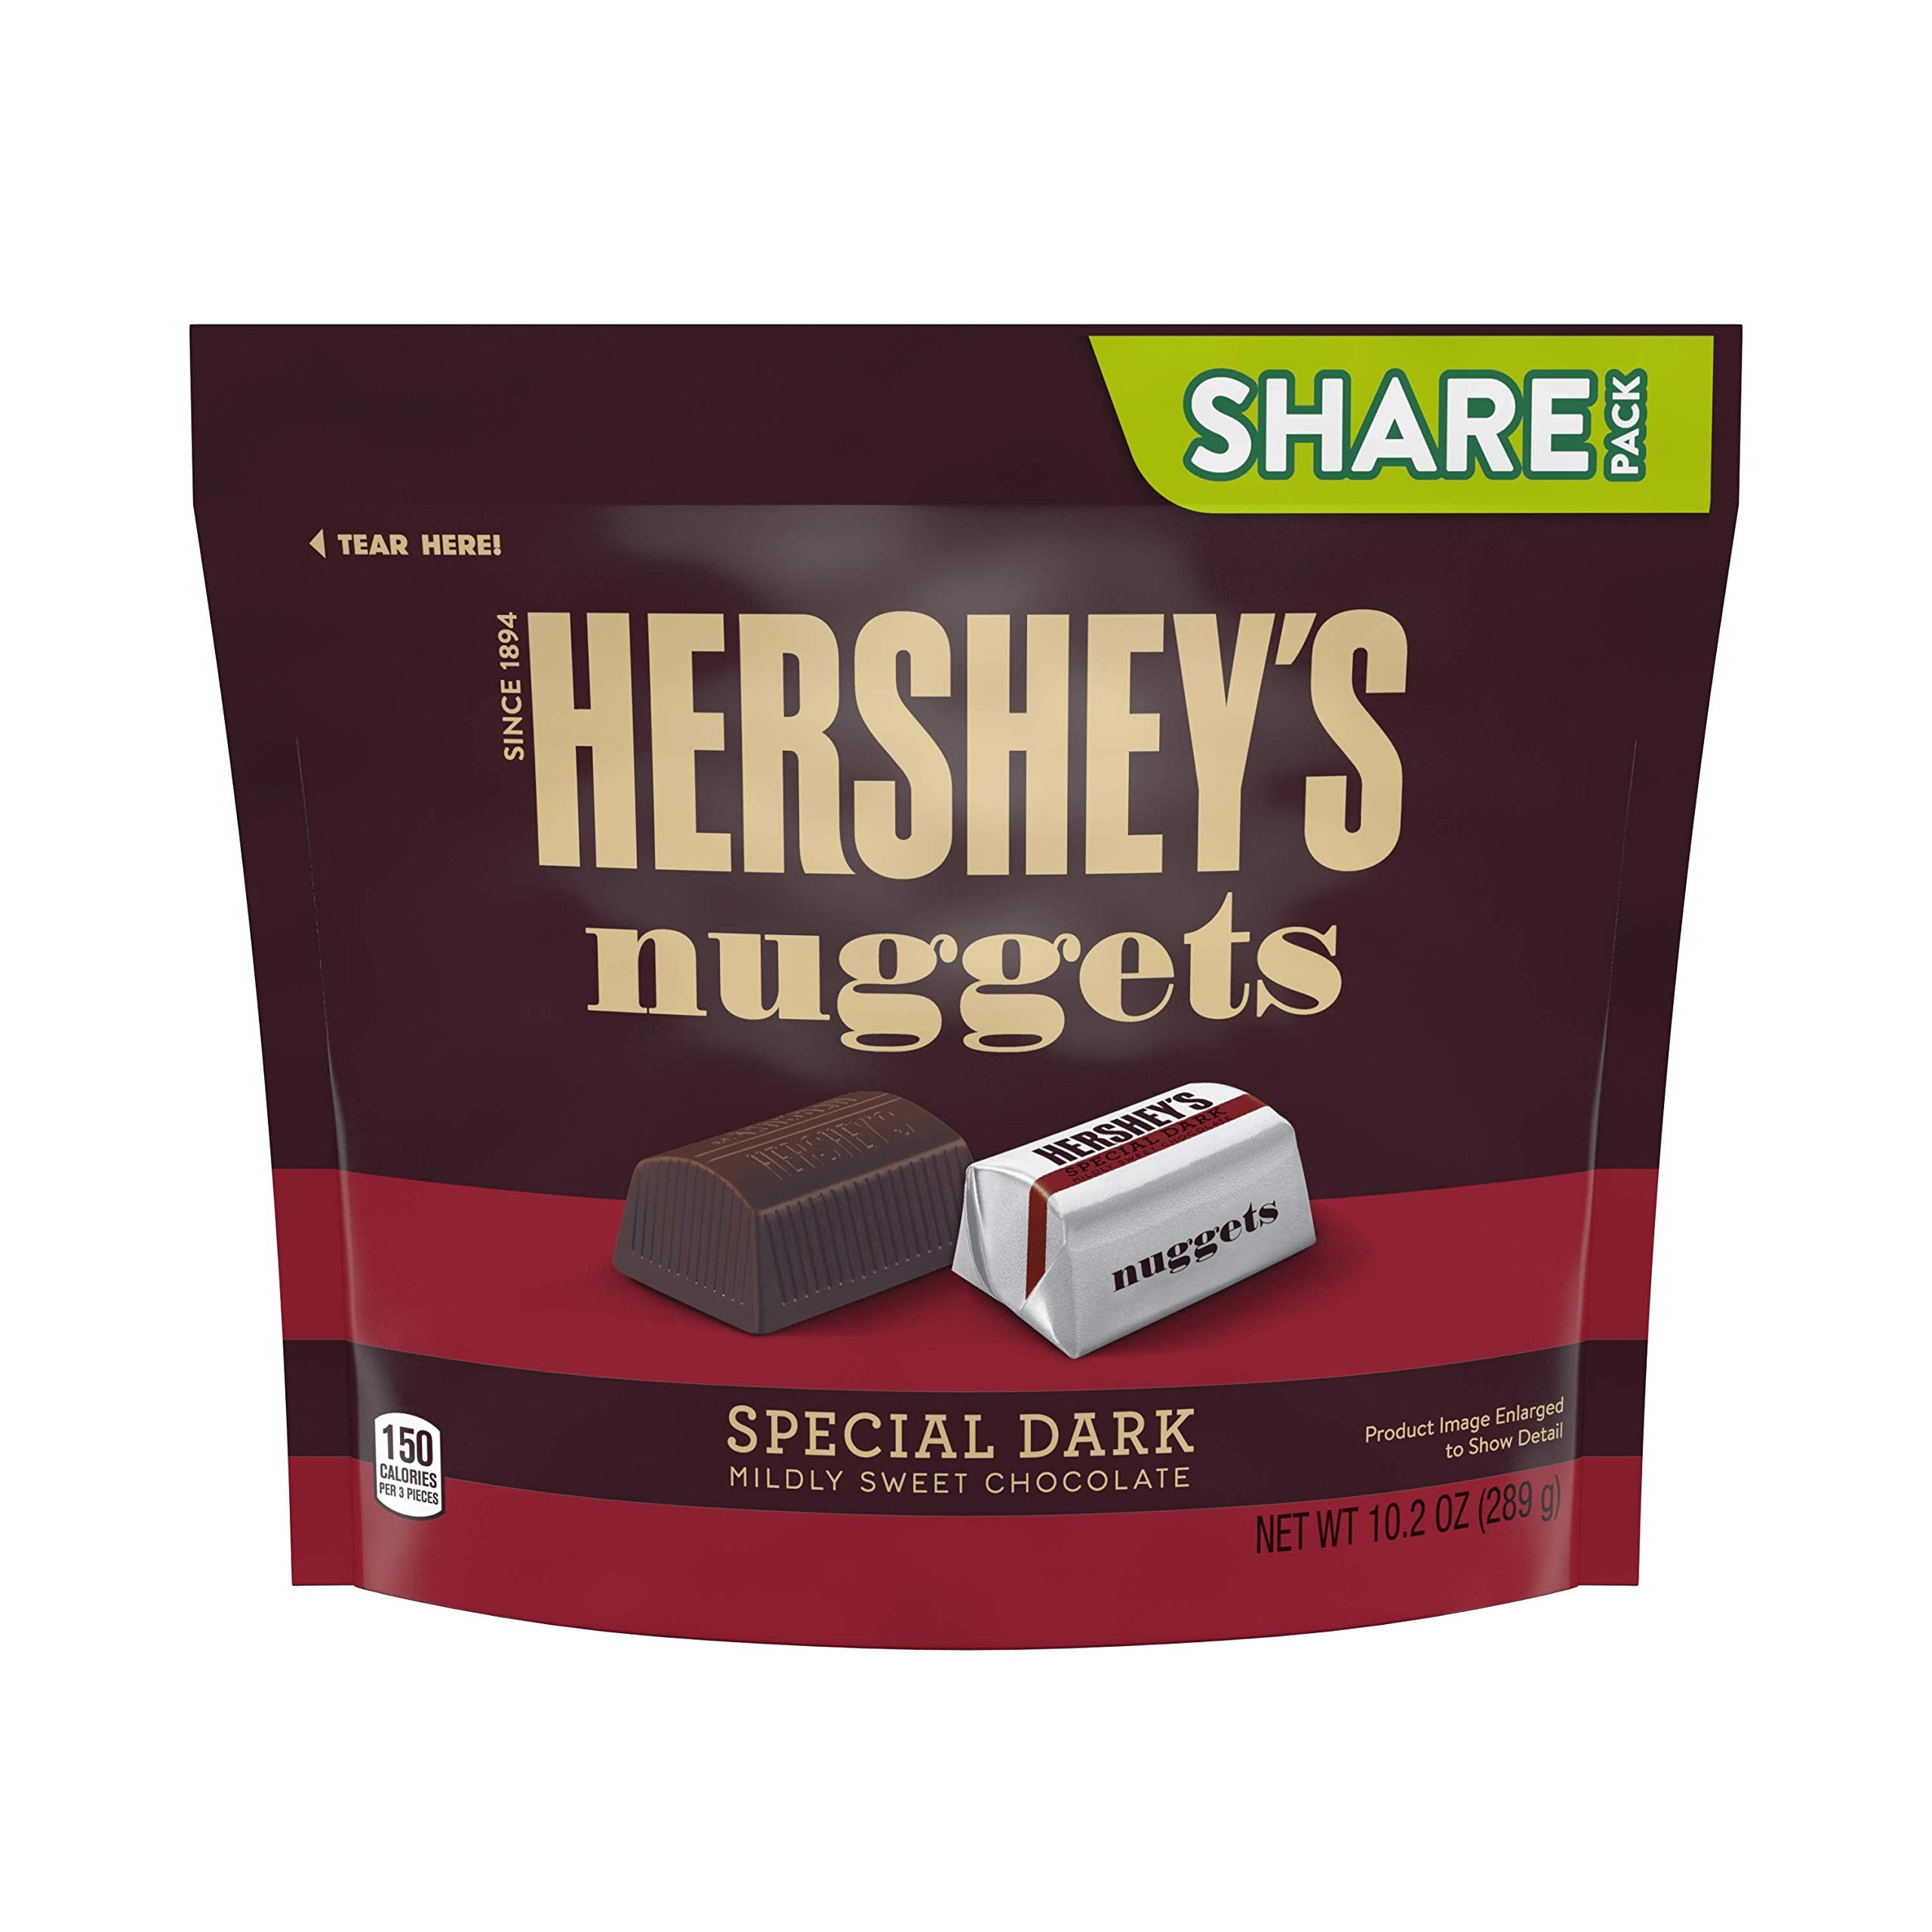
Item Name: Hershey's Nuggets Special Dark Mildly Sweet Chocolate Candy, 10.2 Ounce
Value: 10.2
Unit: Ounce

Price: 5.69